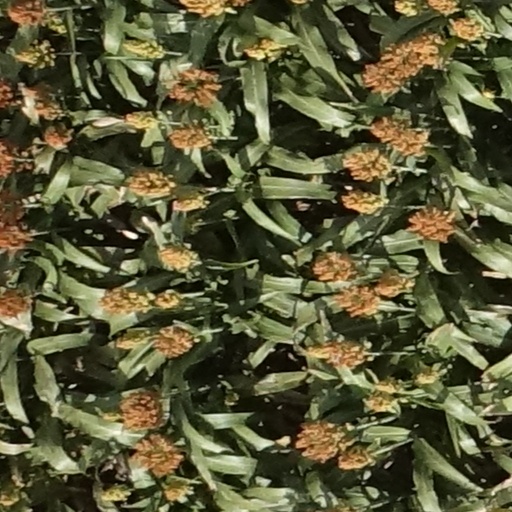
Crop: sorghum